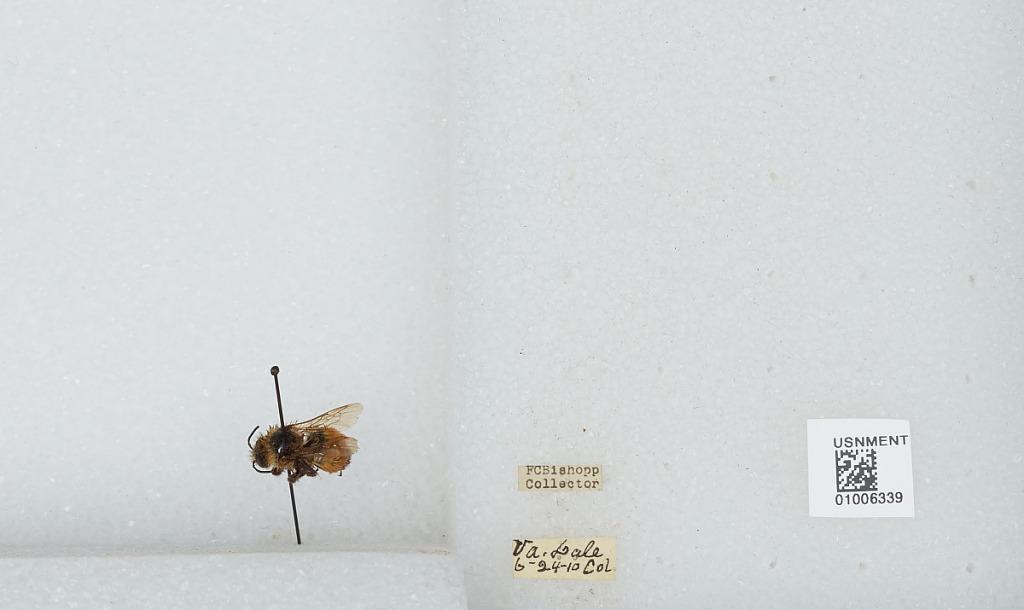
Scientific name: Bombus (Pyrobombus) huntii Greene
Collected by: F. Bishopp
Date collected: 1910-6-24
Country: United States
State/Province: Colorado
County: Larimer
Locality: Virginia Dale
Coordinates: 40.9547, -105.349